Senegal

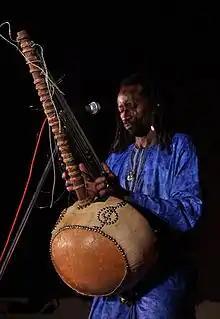
Kora player from Senegal

A variety of immigrant languages are spoken, such as Bambara (70,000), Mooré (37,000), Kabuverdiano (34,000), Krio (6,100), Vietnamese (2,500), and Portuguese (1,700), mostly in Dakar.